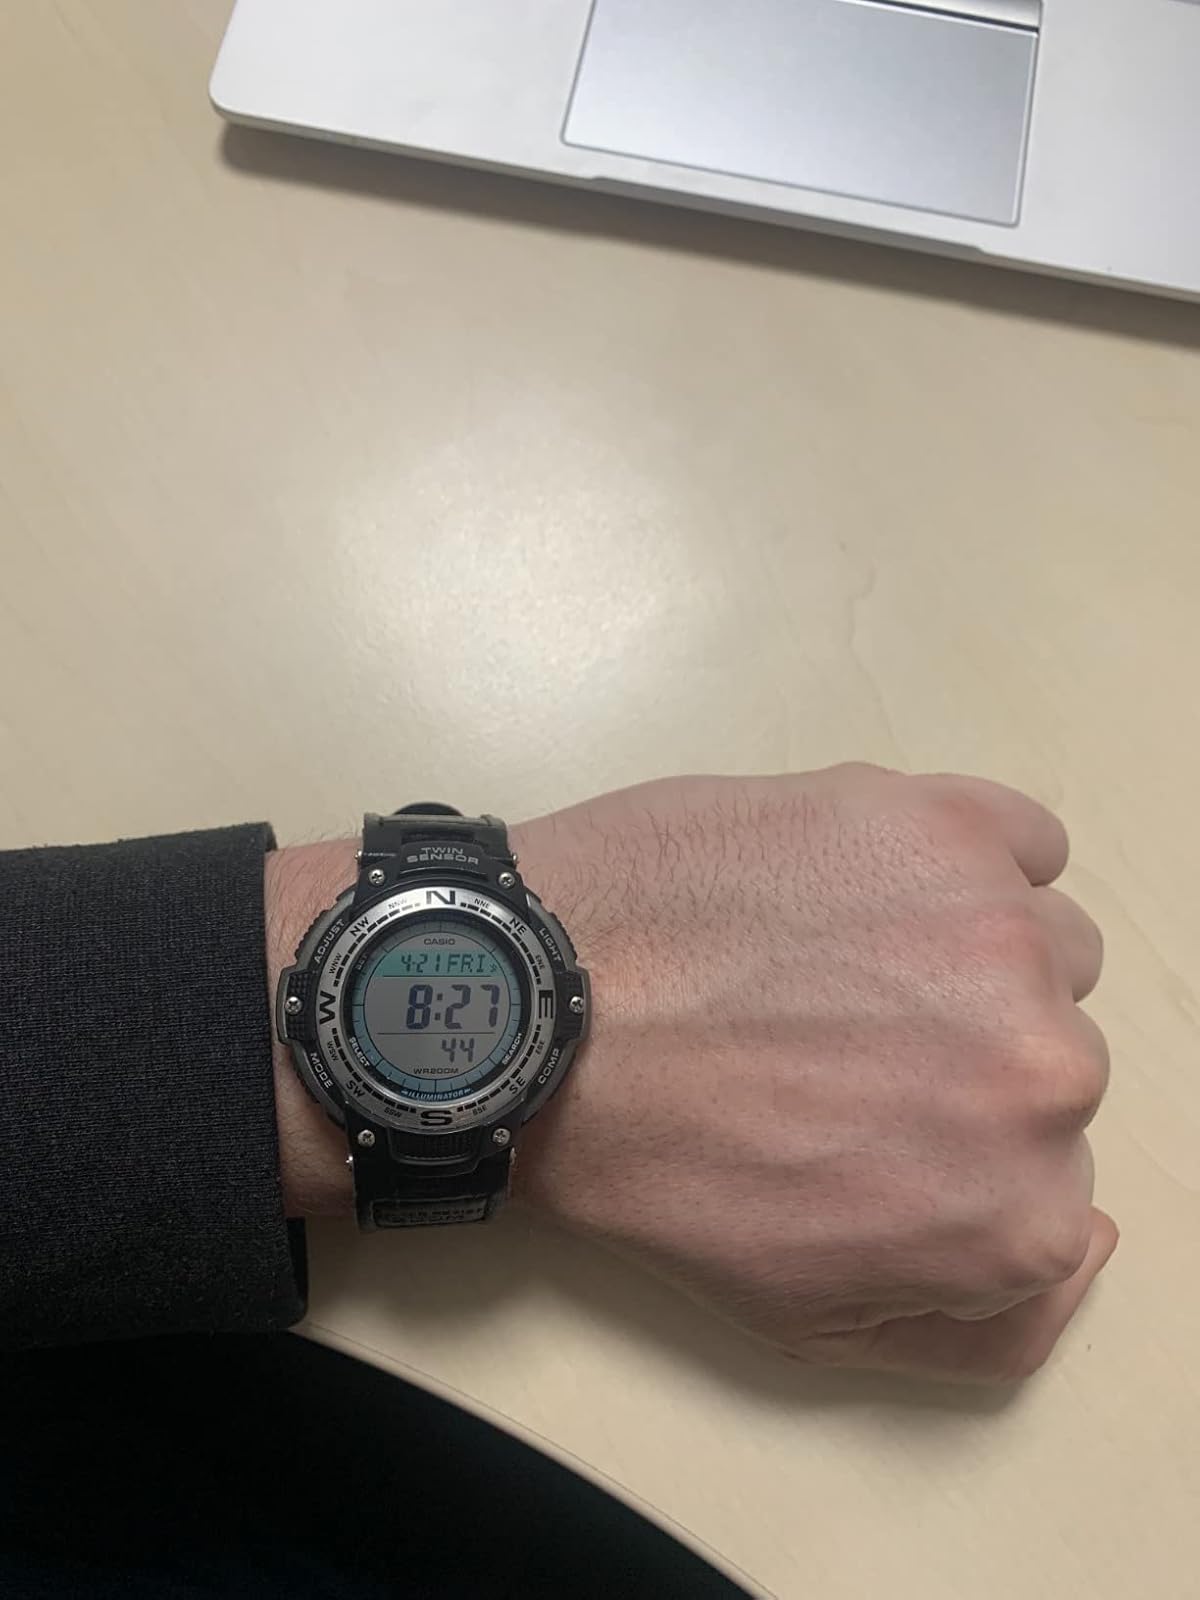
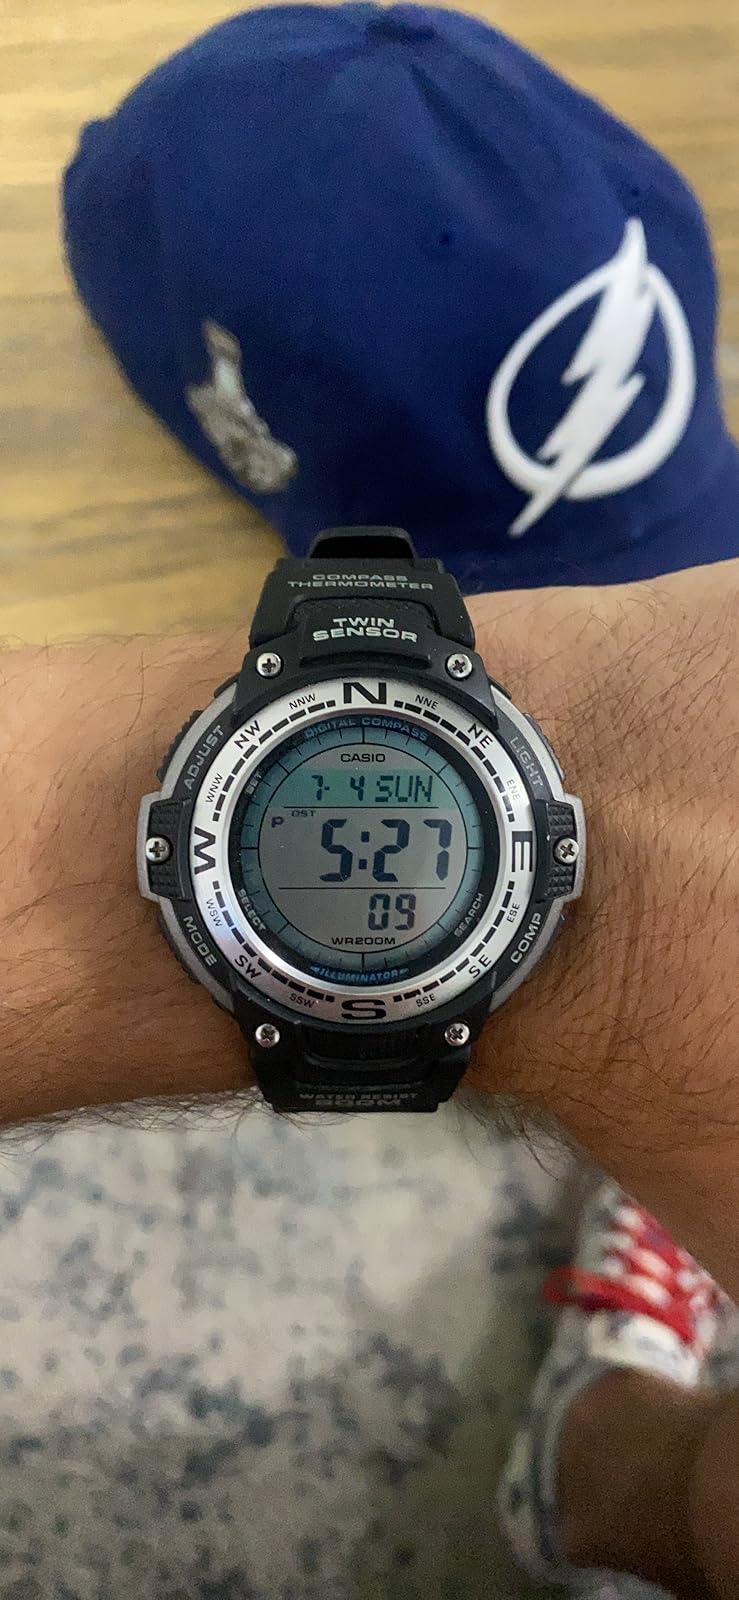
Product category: accessories_watch
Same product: yes